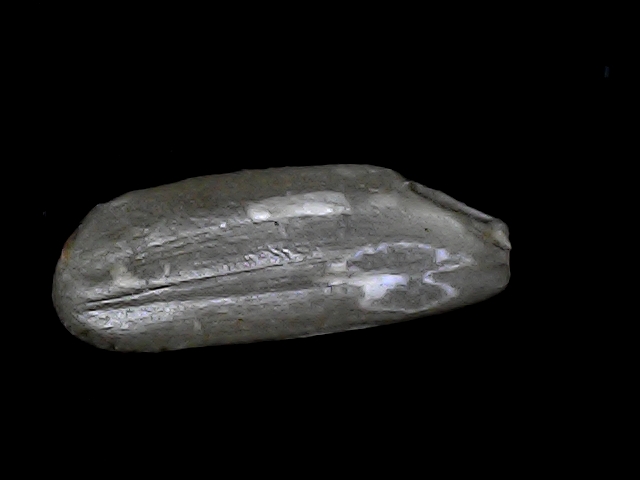
Rice variety: BD49